Test Stand VII

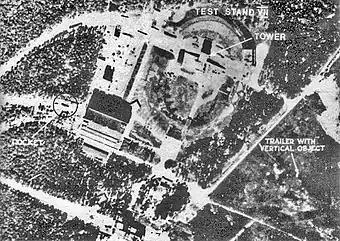
12 June 1943 RAF reconnaissance photo of Test Stand VII

Outside of the arena was the 150x185x100h foot assembly and preparation hall/hangar, which had been designed to be able to handle a larger A9/A10 multi-stage rocket that was planned, but never built. The roof of the hangar had camera stations for filming events.